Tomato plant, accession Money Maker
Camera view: horizontal (90 deg, fisheye); turntable rotation: 0 degrees
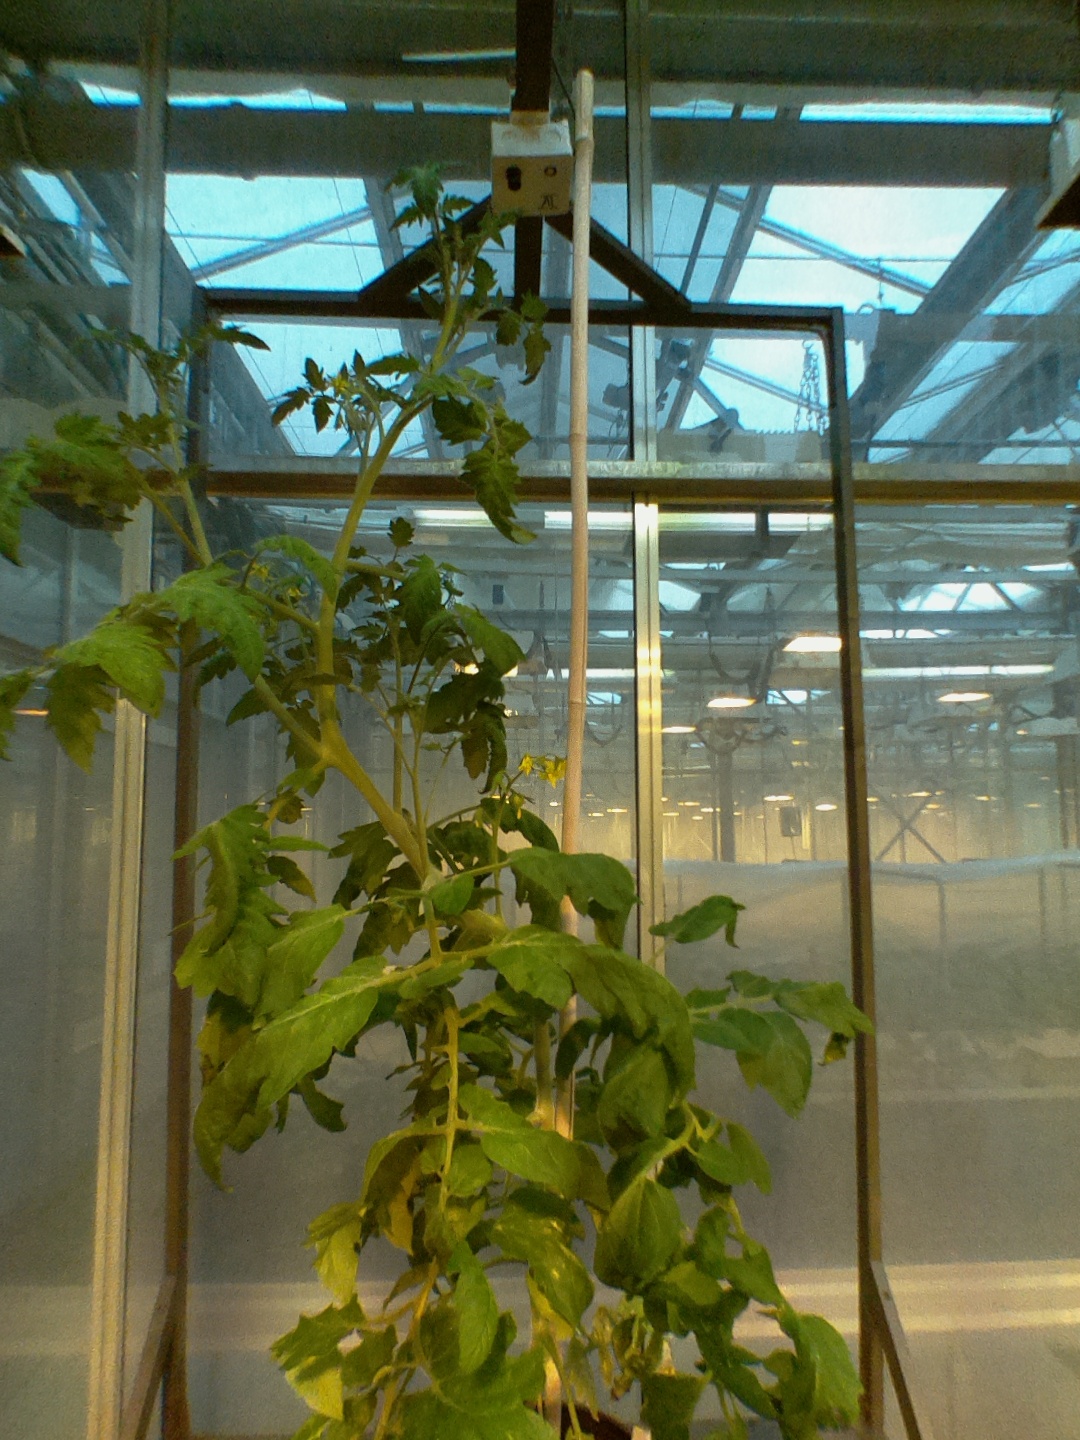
BBCH growth stage 70: Fruits at the main stem or branches visibles